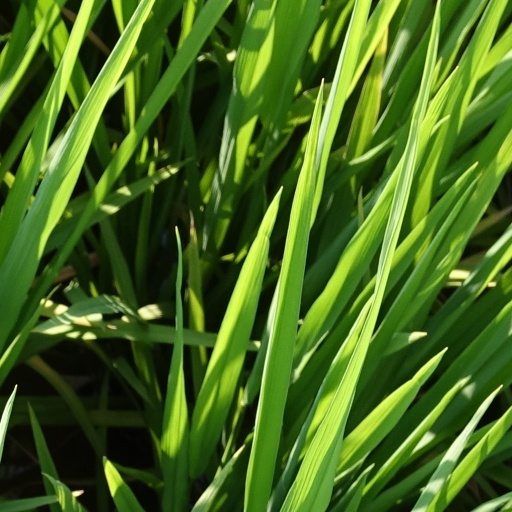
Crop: rice